USS Independence (CV-62)

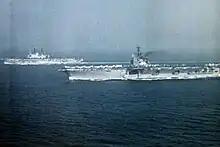
"Independence" (foreground) operating with in the North Atlantic in 1971

"Independence" returned to her homeport, Norfolk, arriving 13 December 1965. During the first half of 1966, she operated off Norfolk, replenishing and training air groups. On 4 May 1966, she participated in Operation Strikex. The carrier departed Norfolk 13 June for European operations with the Sixth Fleet. "Independence" was involved with unit and NATO exercises from July into December. She then continued her Sixth Fleet deployment returning to CONUS in early 1967. After a few months of local operations, she underwent an extensive overhaul at the Norfolk Naval Shipyard.